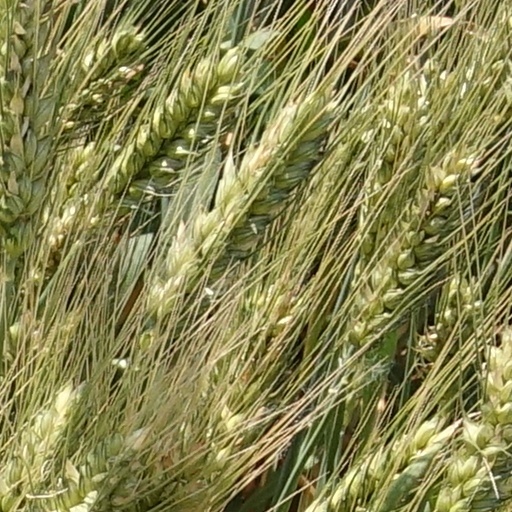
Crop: wheat